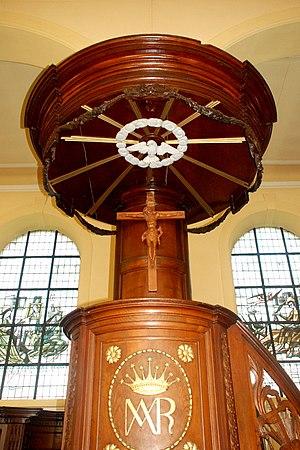
Belgique - Brabant wallon - Mont-Saint-Guibert - Église Saint-Guibert - la chaire de vérité
L'église Saint-Guibert est une église catholique de style classique du XVIIIe siècle située sur le territoire de la commune belge de Mont-Saint-Guibert, en Brabant wallon.